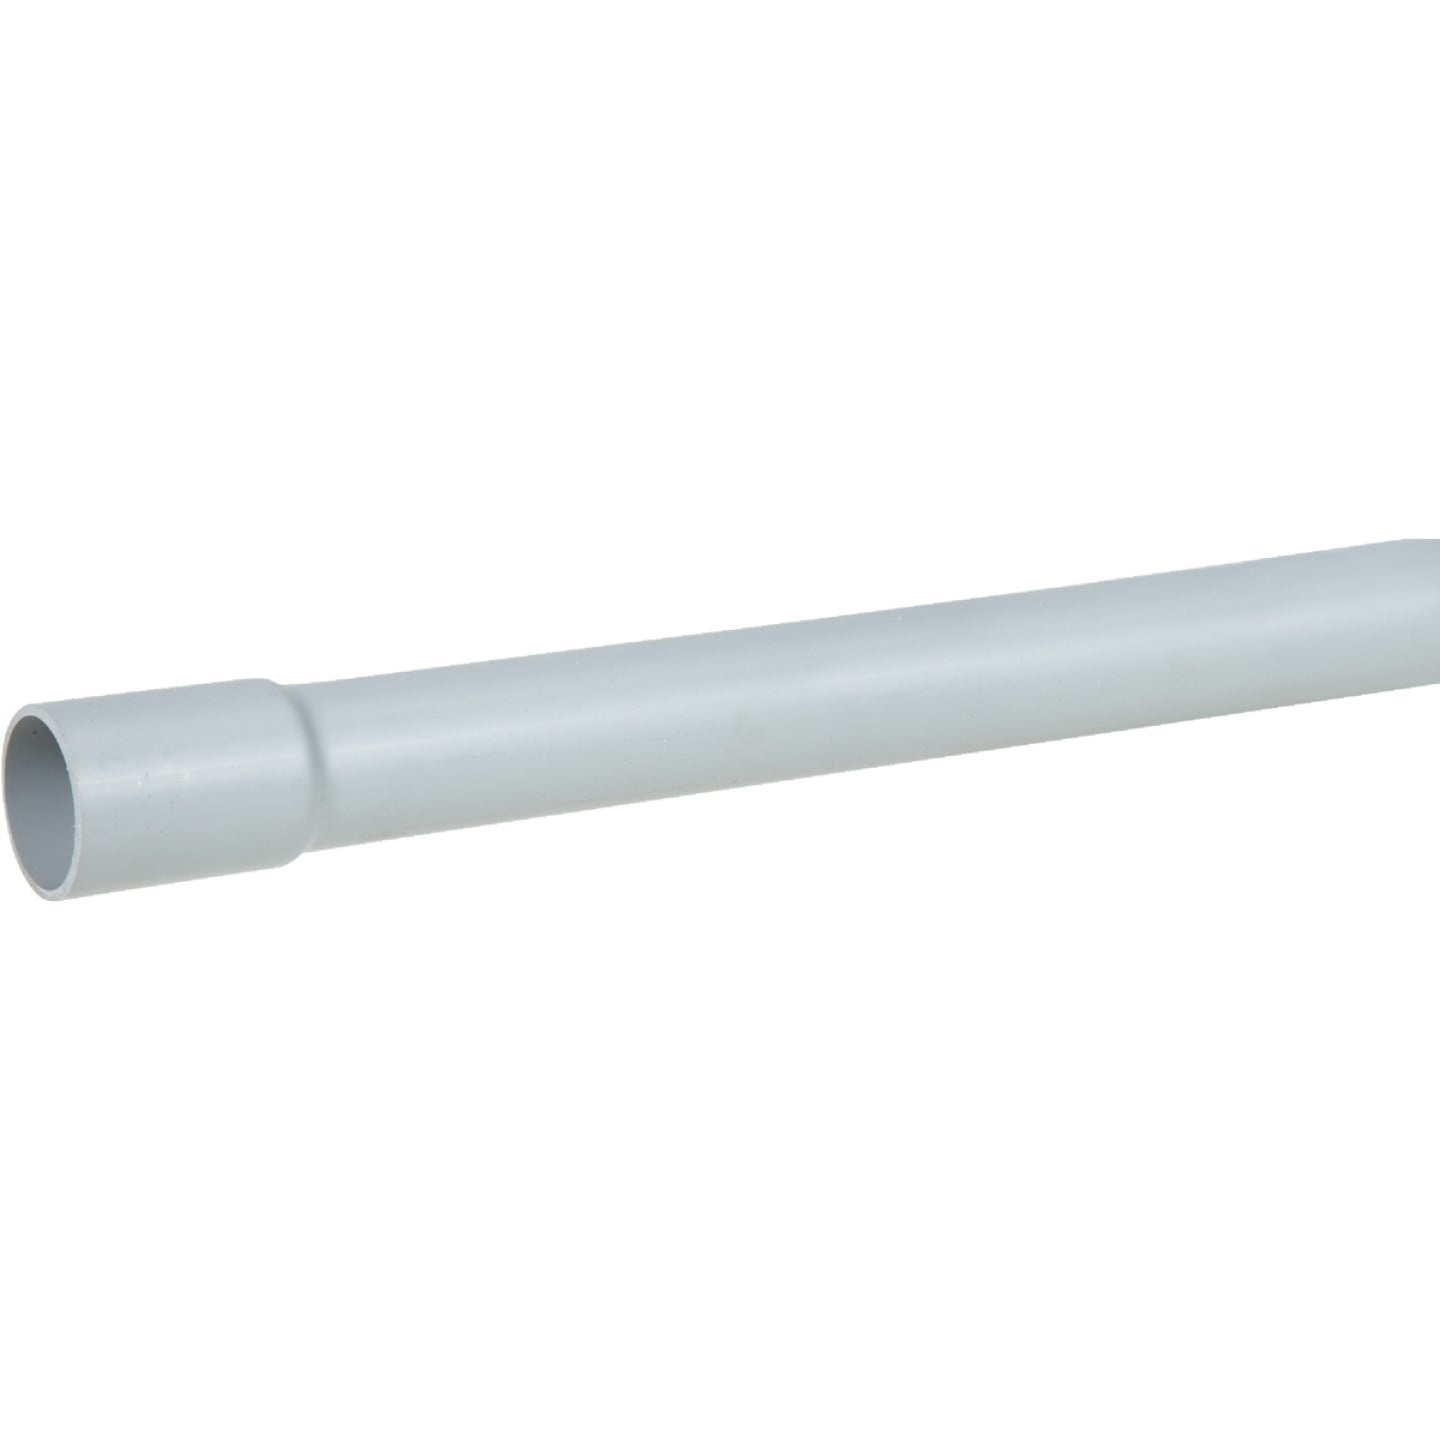
Allied 1 In. x 10 Ft. Schedule 40 PVC Conduit
Proven durable and effective for years of maintenance free performance Ideal in underground, encased, and exposed applications in accordance with the National Electrical Code Rigid PVC construction UL listed
Brand: Allied Tube
Category: Hardware > Power & Electrical Supplies > Conduit & Housings > Electrical Conduit > Rigid Electrical Conduit